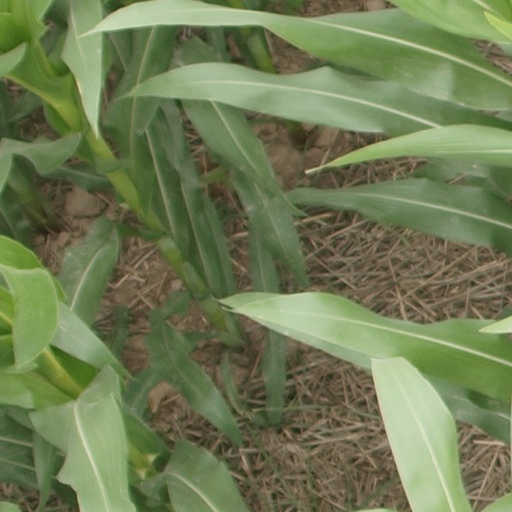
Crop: maize; corn